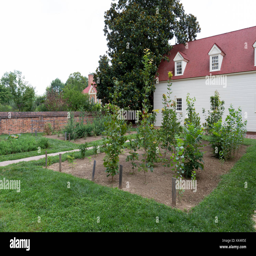
the botanical garden on the estate